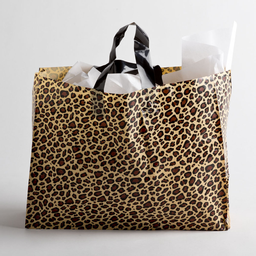
Label: plastic